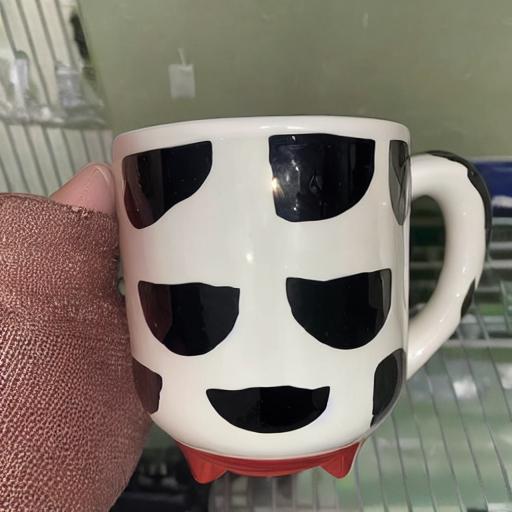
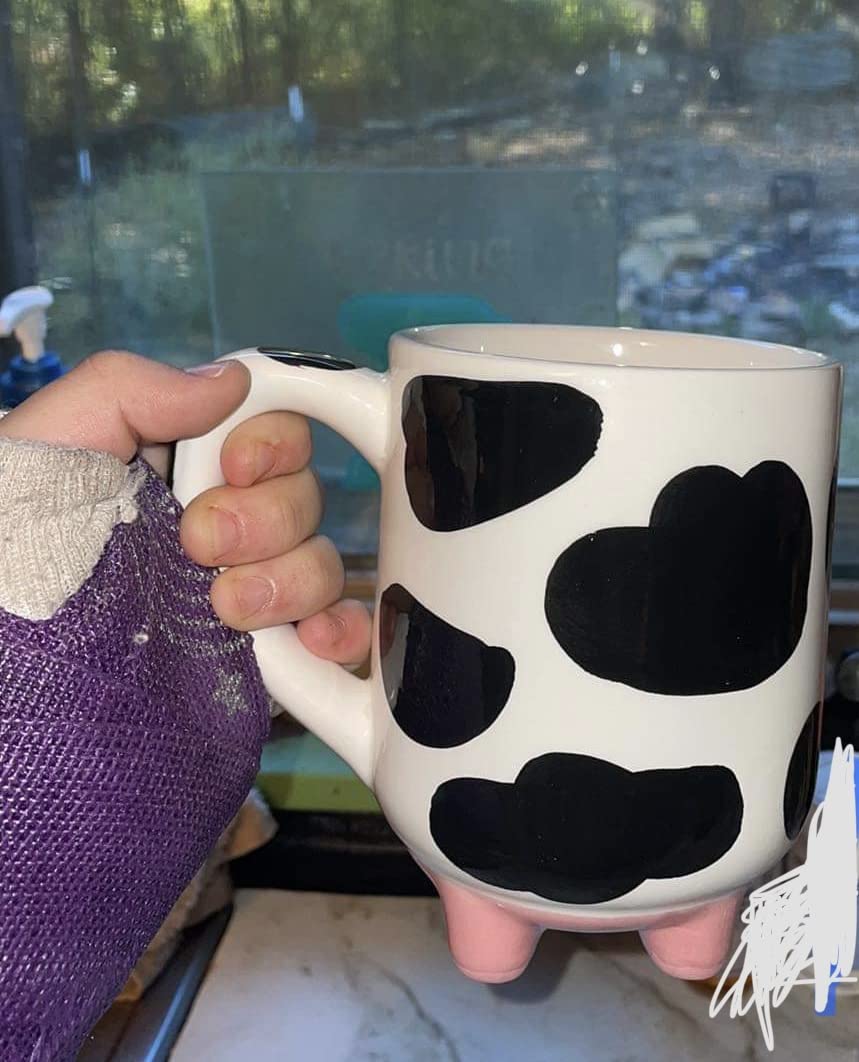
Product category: items_mug
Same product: no